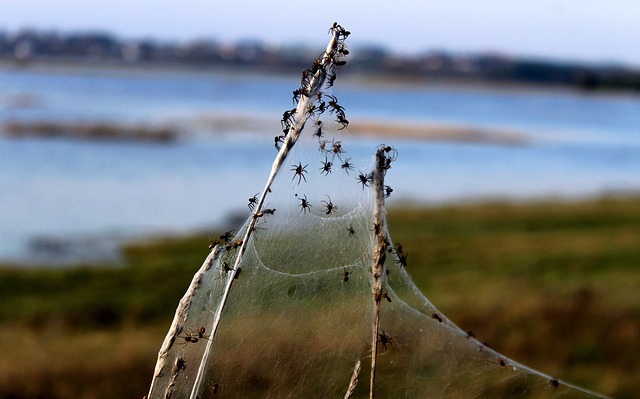
Label: spider